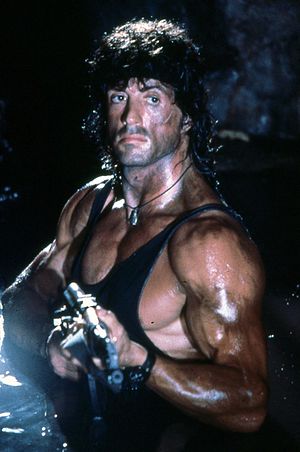
John Rambo
John James Rambo er hovedpersonen i en serie af populære actionfilm baseret på karaktererne i David Morrells roman First Blood.